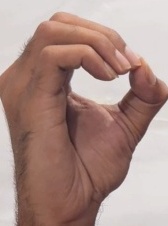
ASL sign: O